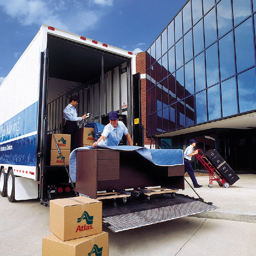
moving office furniture off of a trailer